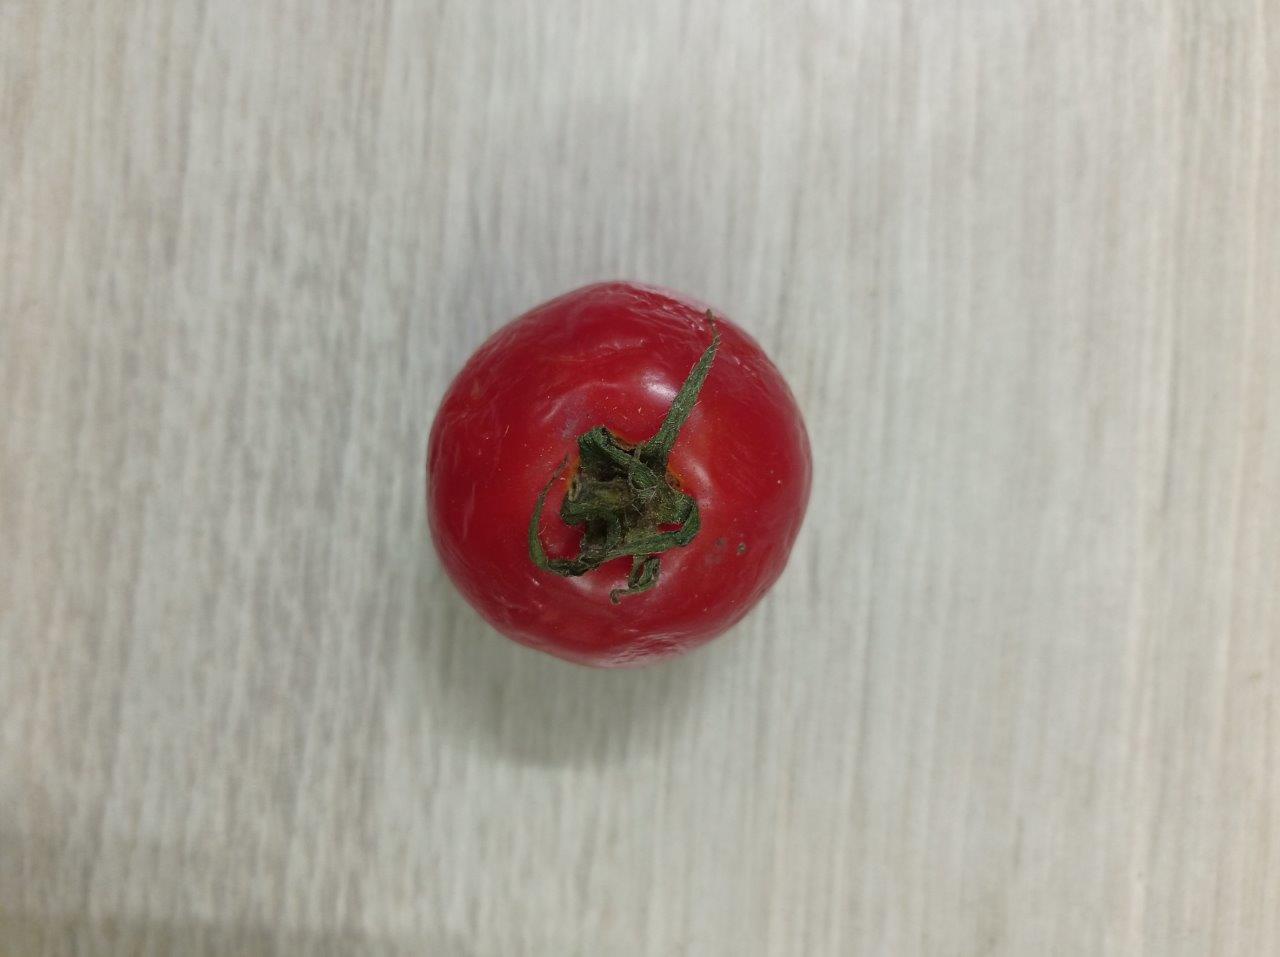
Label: Rotten